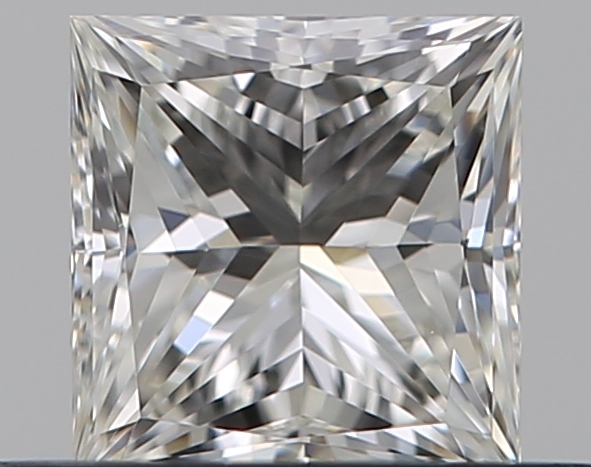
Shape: princess
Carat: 0.52
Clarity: VVS1
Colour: I
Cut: EX
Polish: EX
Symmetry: VG
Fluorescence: N
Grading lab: GIA
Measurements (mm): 4.43 x 4.31 x 3.17